Moccasin Bluff site

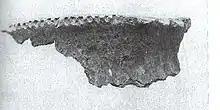
Moccasin Bluff impressed exterior lip rim sherd

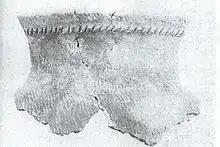
Partially reconstructed vessel of Moccasin Bluff notched applique strip

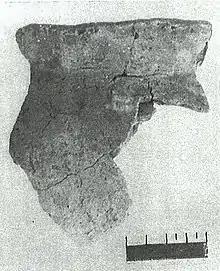
Partially reconstructed vessel of Moccasin Bluff plain modified lip

Moccasin Bluff ware is divided into several types, some of which have variants, groups and sub-groups: